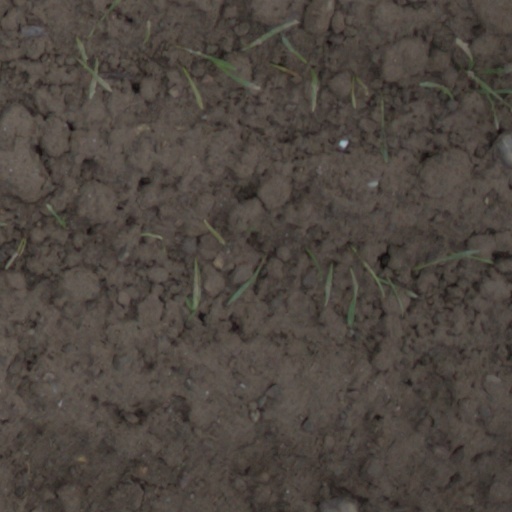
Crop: wheat